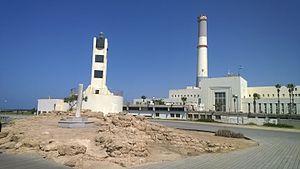
Le phare Reading est un phare inactif situé à Tel Aviv dans le District de Tel Aviv de l'État d'Israël, sur la côte méditerranéenne. Il est situé près de la plage du côté nord de l'estuaire de la rivière Yarkon, au pied du brise-lames sud du Port de Tel Aviv et de la zone de la Foire du Levant. Il tire son nom de la centrale électrique de Reading.